Lorenzo Tucker

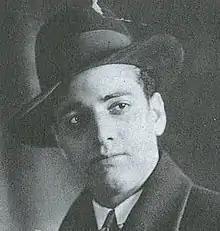
Lorenzo Tucker, star of the early black cinema

Lorenzo Tucker (June 27, 1907 – August 19, 1986), known as the "Black Valentino," was an American stage and screen actor who played the romantic lead in the early black films of Oscar Micheaux.